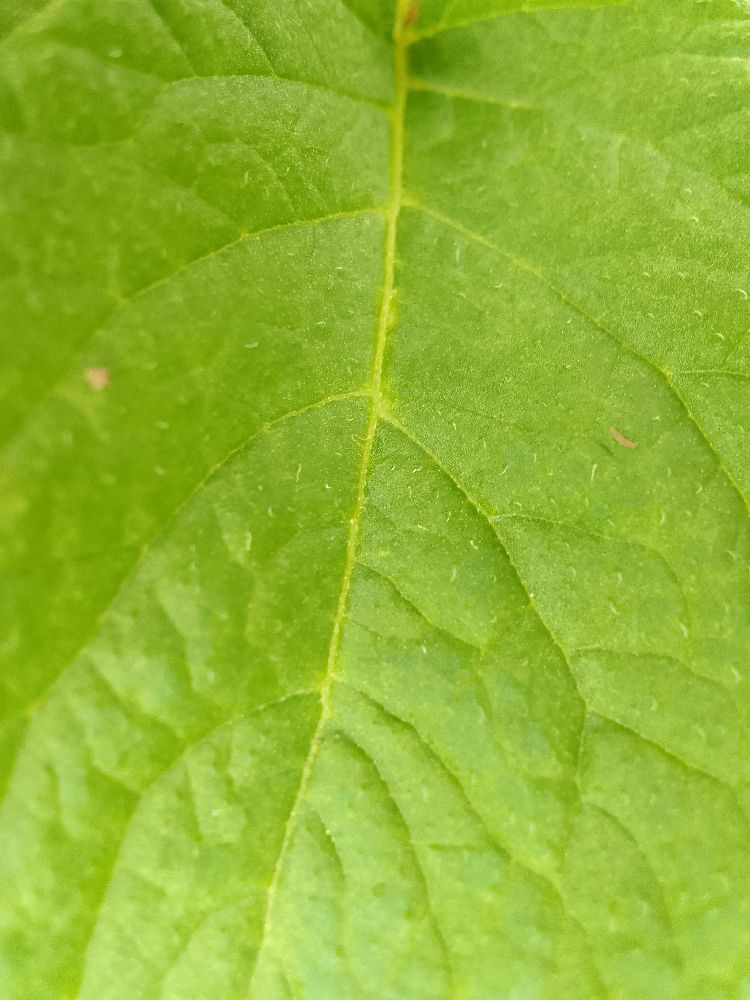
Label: Healthy